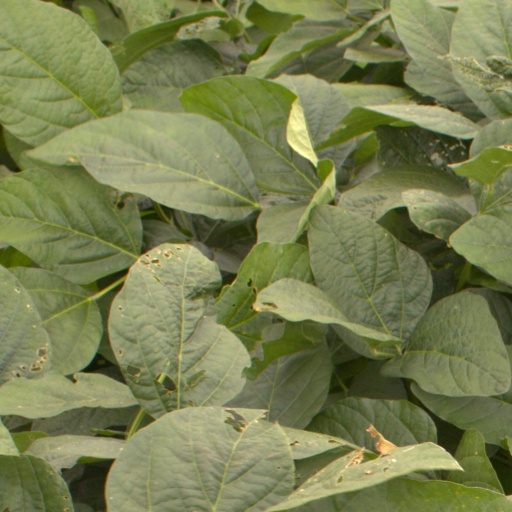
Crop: soybean